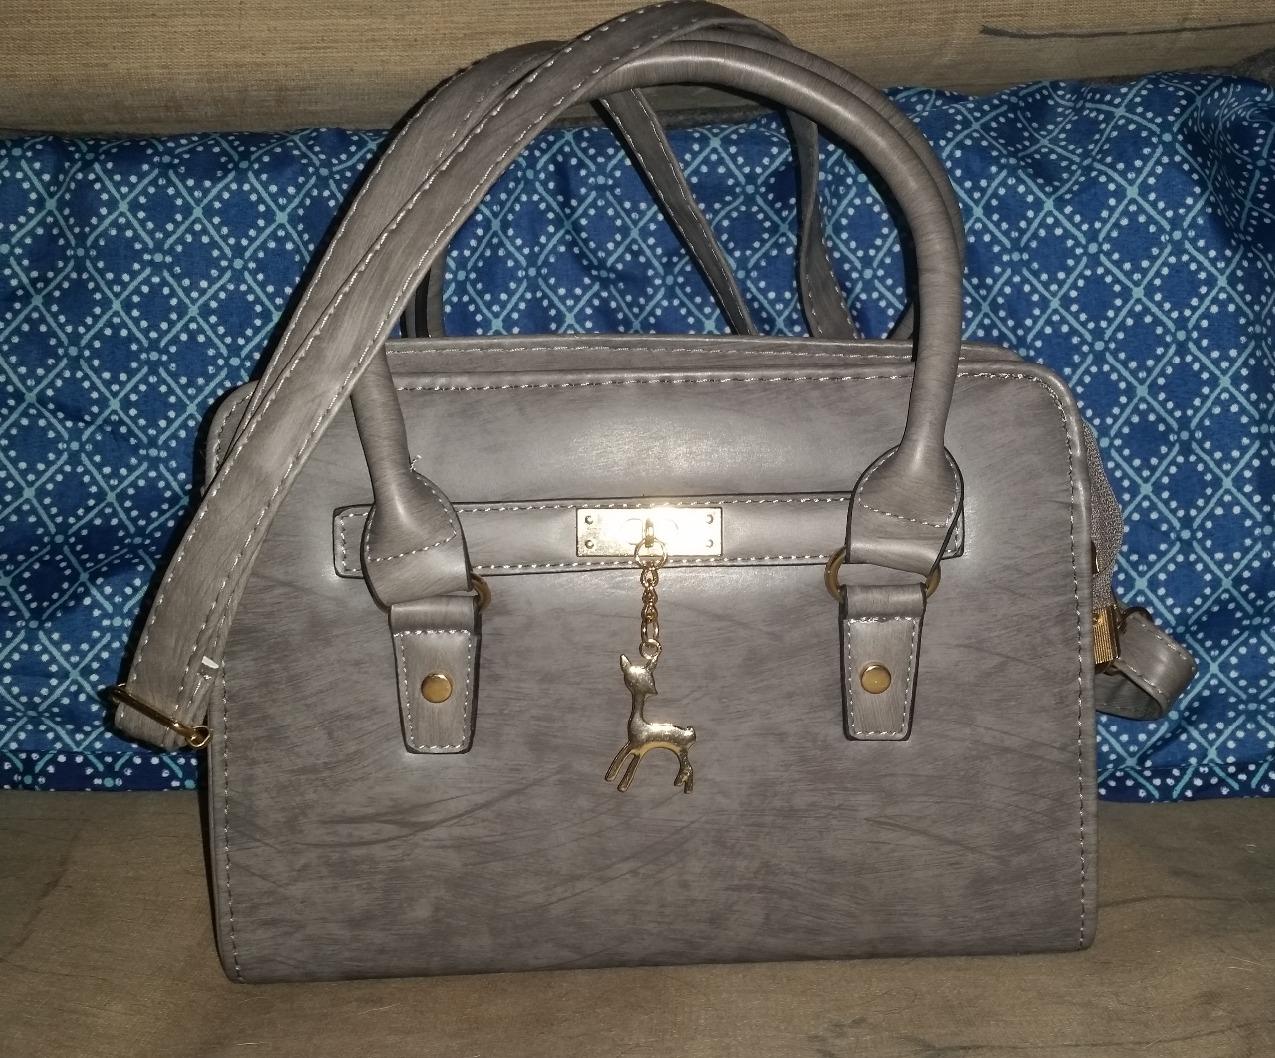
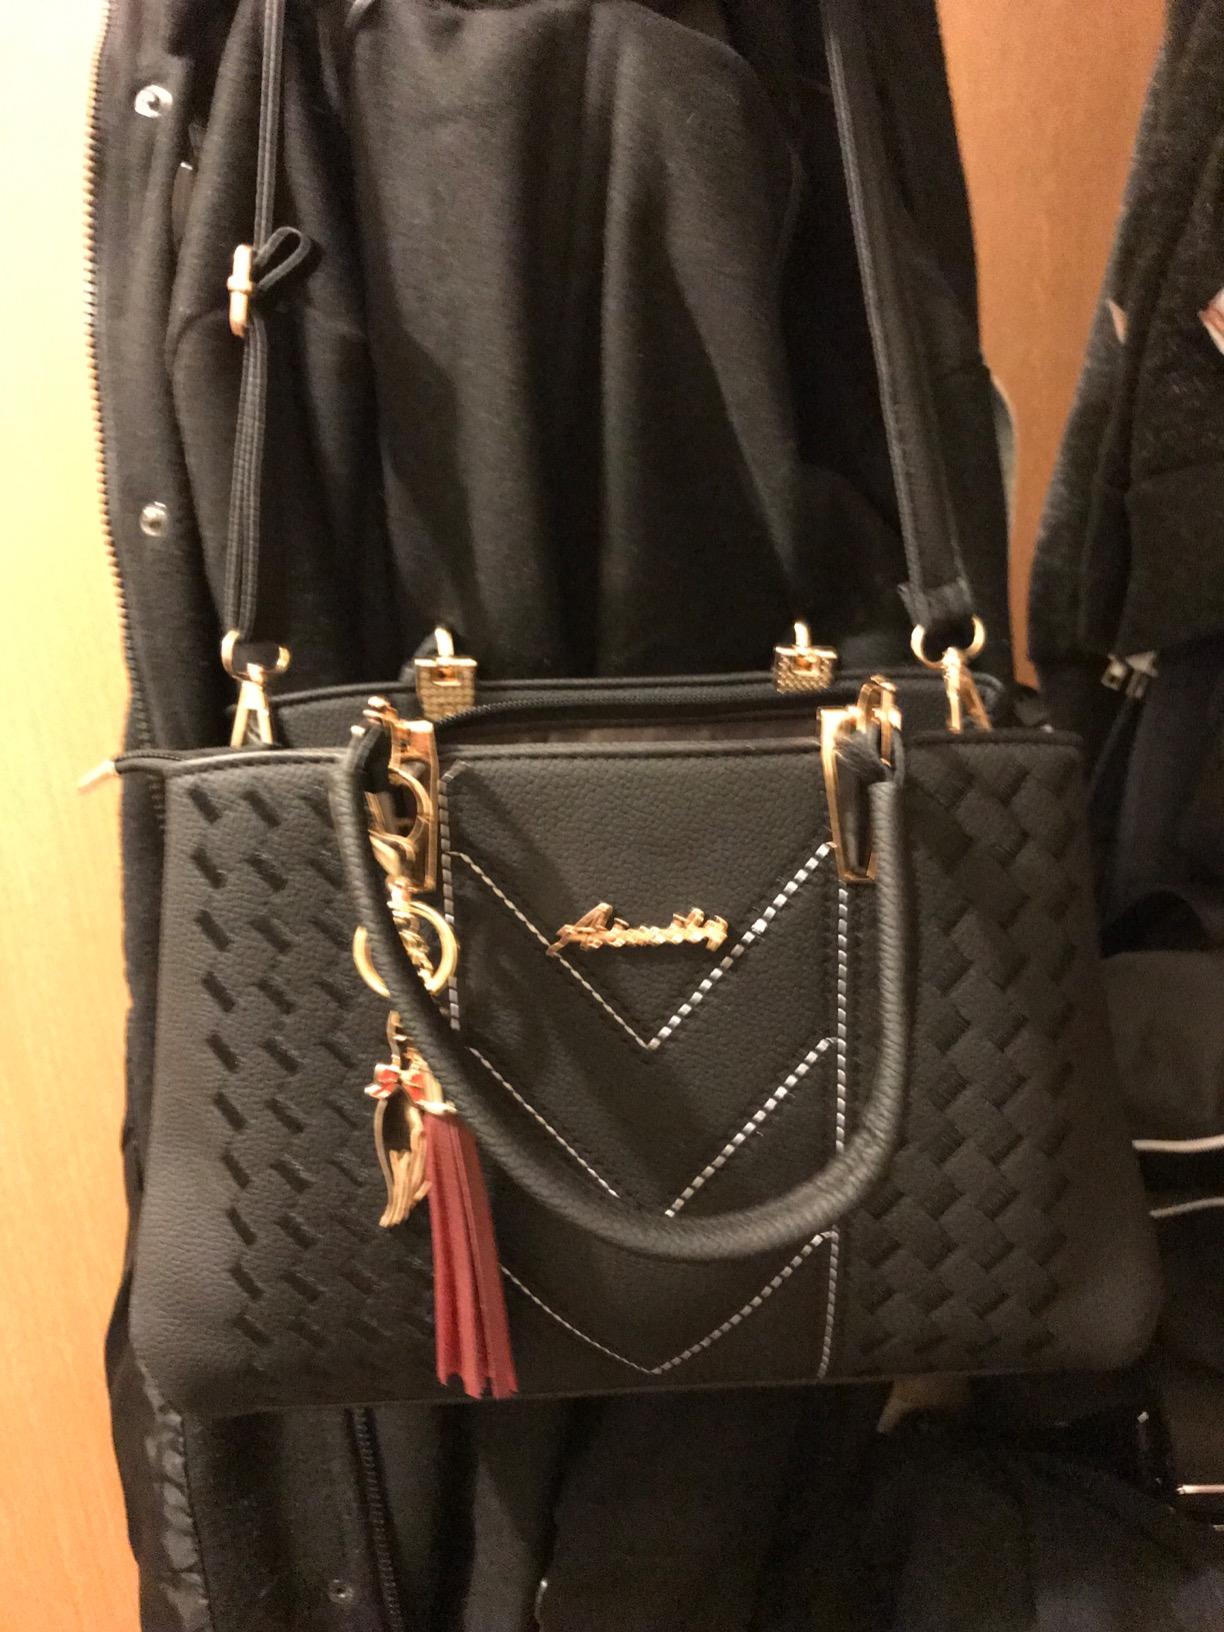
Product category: accessories_handbag
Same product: no